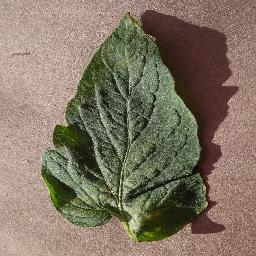
Label: Tomato___Spider_mites Two-spotted_spider_mite